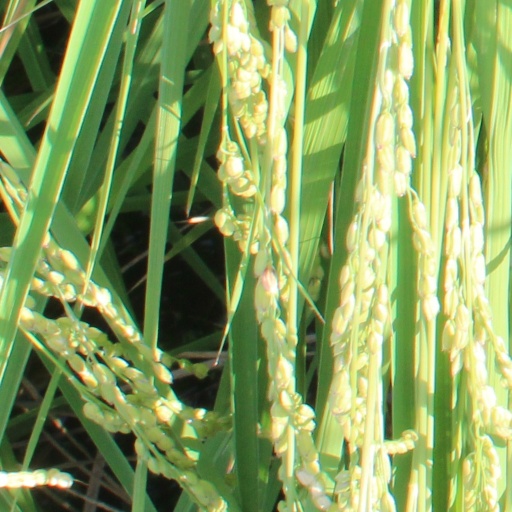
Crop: rice